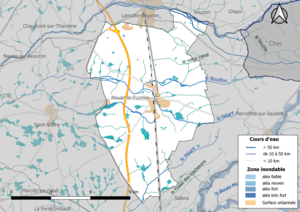
Carte des zones inondables de la commune de fr:Nouan-le-Fuzelier (France).
Nouan-le-Fuzelier est une commune française située dans le département de Loir-et-Cher, en région Centre-Val de Loire.